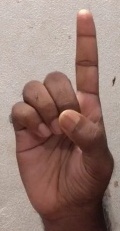
ASL sign: D